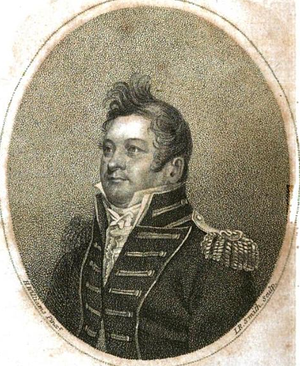
L’USS United States est une frégate en bois de 44 canons à trois-mâts de l'United States Navy. Elle est la première des six frégates dont la création fut autorisée par le Naval Act of 1794 afin de défendre les intérêts américains en mer.